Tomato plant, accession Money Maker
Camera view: horizontal (90 deg, fisheye); turntable rotation: 180 degrees
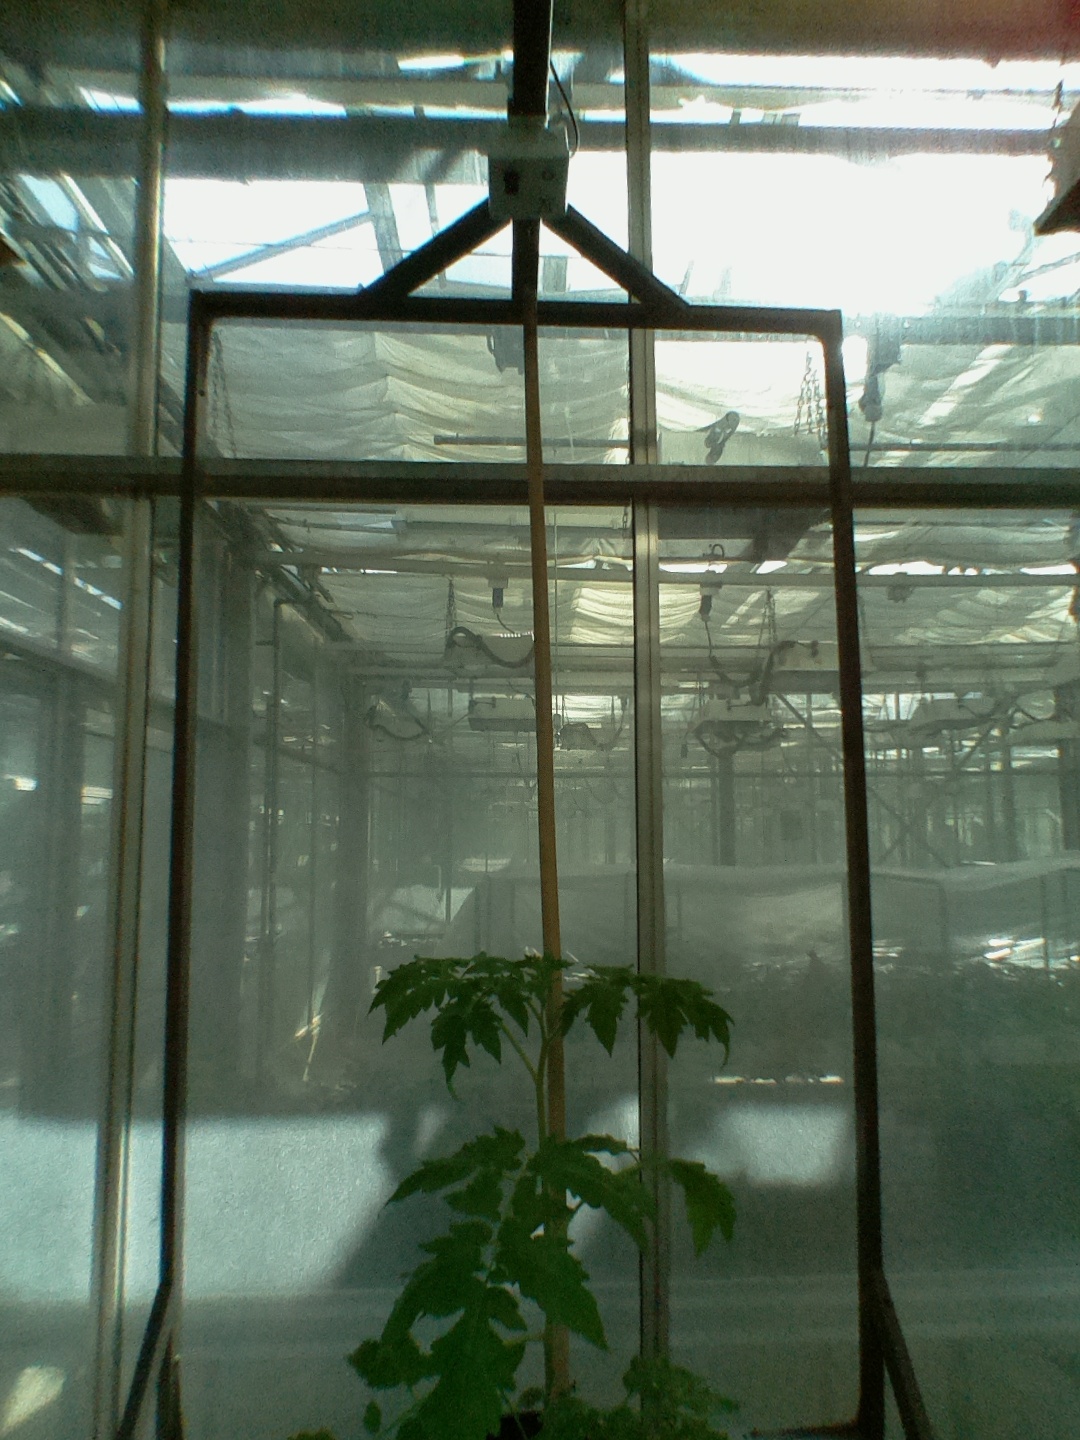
BBCH growth stage 15: 10 of true leaves visible